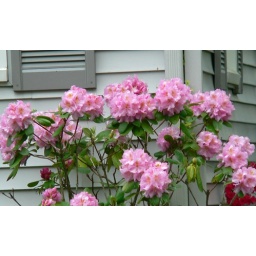
pink azaleas by the house